American immigration to Honduras

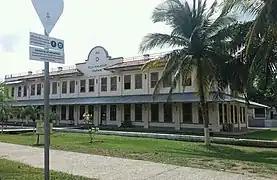
Tela Rail Road Company.

From March 23 to 31, 1903, Marines protected the U.S. consulate and the steamship wharf at Puerto Cortes when Manuel Bonilla deposed Juan Ángel Arias Boquín. Between February and June 1907, during a war between Honduras and Nicaragua, U.S. Marines under the command of Captain William Freeland Fullam (18851926) protected Americans in Puerto Cortes, La Ceiba and Trujillo. In 1911 and 1912, Marines protected U.S. interests during Honduran civil unrest.